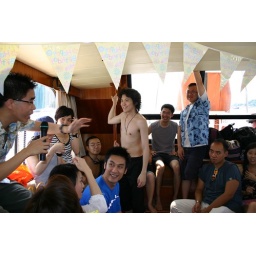
like standing in the bus